Coastal Forces of the Royal Australian Navy

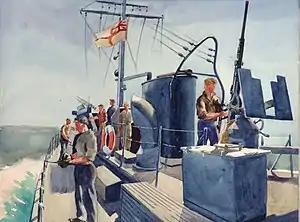
A painting by official war artist Able Seaman Rex Julius depicting the upper deck of a Fairmile launch in 1944

Coastal Forces was a division of the Royal Navy established during World War II. It consisted of small coastal defence craft such as motor launches, submarine chasers, air-sea rescue launches, motor gun boats and motor torpedo boats. It did not include minesweepers, trawlers or landing craft. This article is about the equivalent boats used by the Royal Australian Navy (RAN).